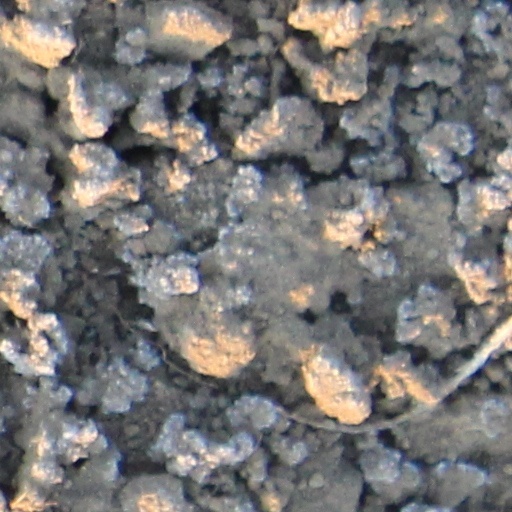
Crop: wheat